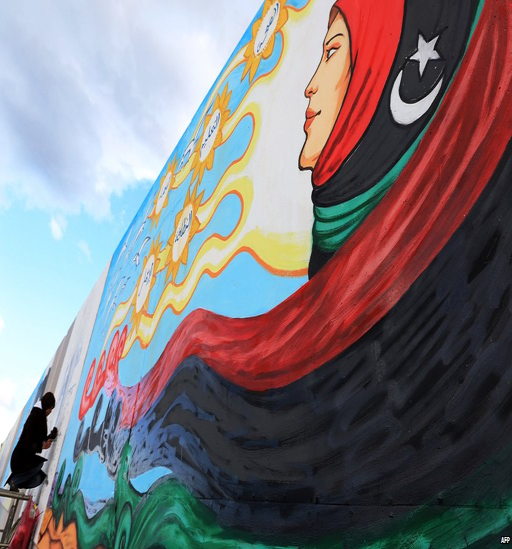
a mural being painted on the walls of the former leader 's compound